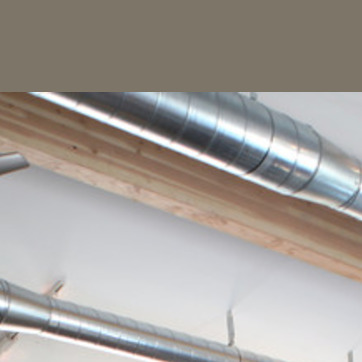
Material: wood